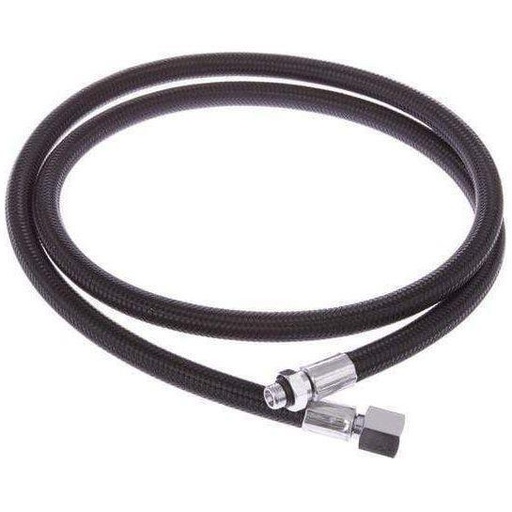
Miflex Regulator Hose 3/8" - 70cm BLACK
Miflex Regulator Hose 3/8" - 70cm Black 70cm 3/8" XTREME Regulator Hoses from Miflex feature an external nylon safety braiding designed to resist the snags and abrasions that divers can often encounter. The patent-pending XTREME double braiding also resists UV rays out of the water, thus extending the lifespan of the hose. Unlike traditional hoses, the XTREME nylon safety braiding is not simply pushed over the hose fittings. Instead, the braiding is tightly bound and fixed to the hose core by stainless steel or brass sleeves. The Regulator hoses now come with standard 3/8" M UNF x 9/16" F connections. SPECIFICATIONS Suitable for: - All current Apeks - All current AquaLung - All Cressi - All Dive Rite - Mares 2S, 12S & 52 - All Oceanic - All ScubaPro - All Halcyon MIFLEX XTREME REGULATOR HOSE - 3/8" UNF 70CM - FEATURES Feature Product Specification Body Braided Female Thread 9/17 Male Fitting 3/8
Brand: Miflex
Category: Sporting Goods > Outdoor Recreation > Boating & Water Sports > Diving & Snorkeling > Diving Regulators